Antônio Prado historic center

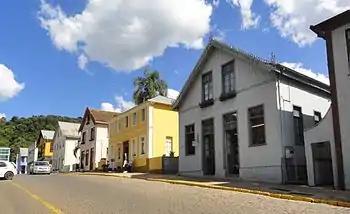
Section of Luíza Bocchese Street.

Its originality lies mainly in the use of regional materials in creative structural and plastic solutions. Most wooden buildings have a structure supported by a framework of beams and pillars that do not require diagonal elements for bracing, taking advantage of the popularization of industrialized nails, which were becoming a widely consumed commodity at that historical moment. Thus, floor and wall planks served simultaneously as enclosures and bracing. The improvement of carpentry and joinery techniques allowed for the construction of spacious multi-story houses adorned with a rich repertoire of decorative elements such as eaves, balustrades, window frames, walkways, balconies, and fretwork, giving them significant aesthetic value, even though the overall appearance is quite austere.